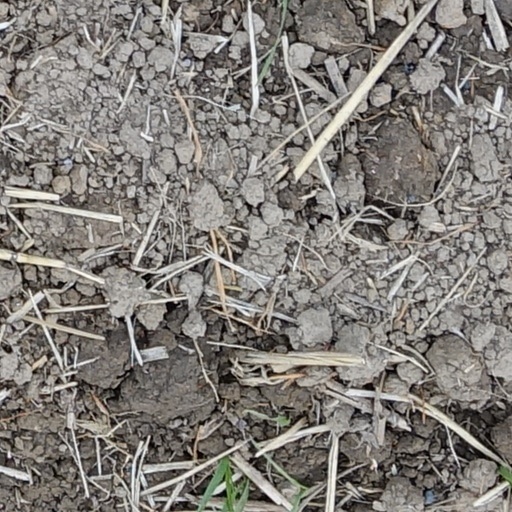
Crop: wheat